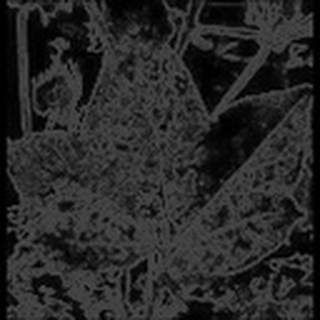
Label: cotton_powdery_mildew